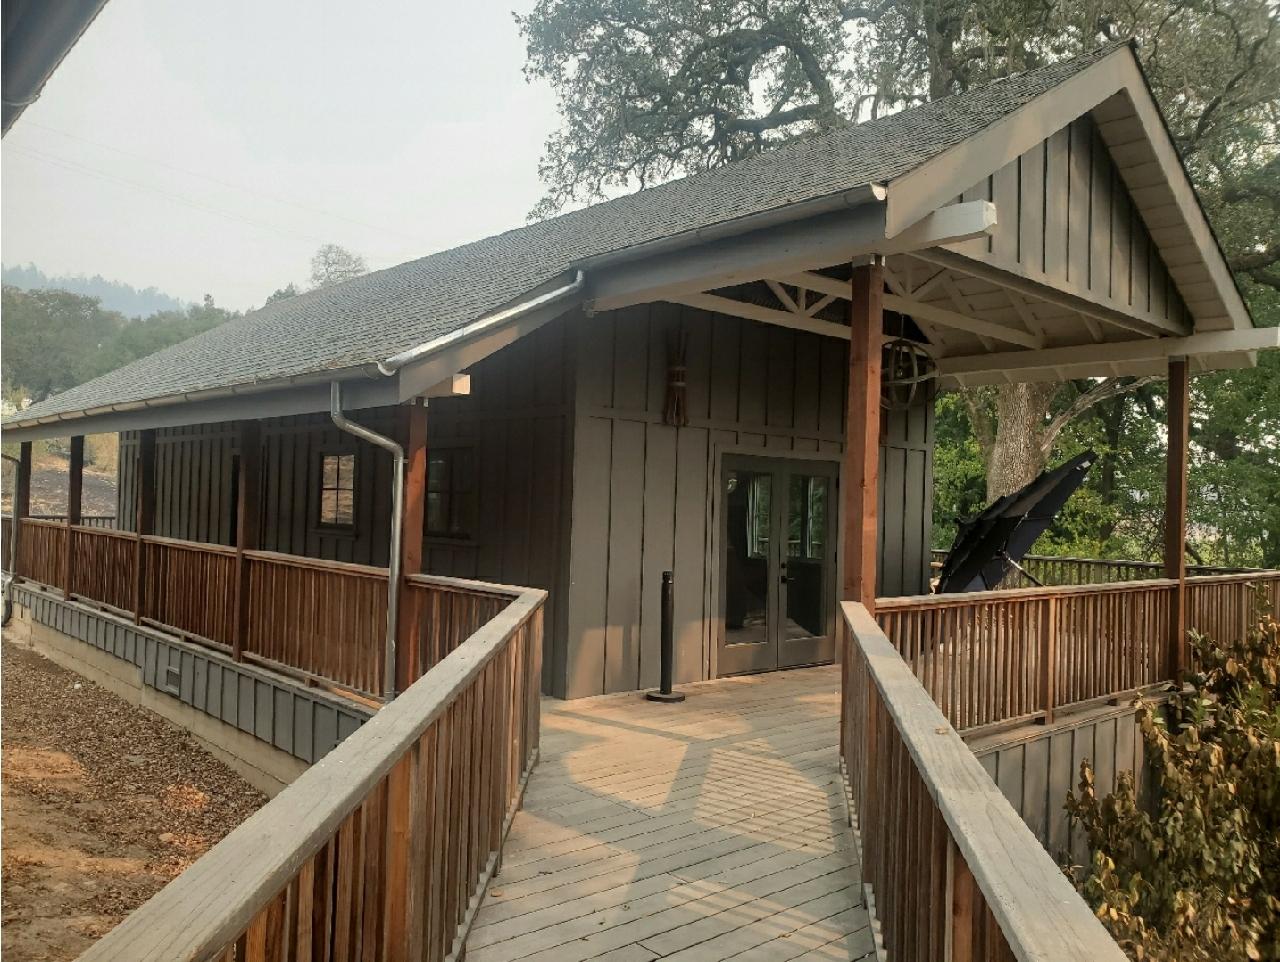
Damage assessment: no_damage